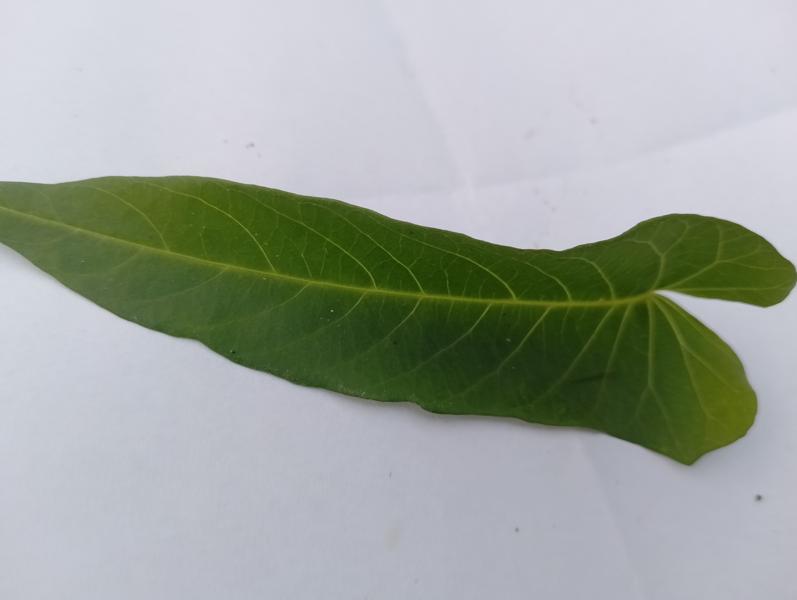
Weed species: Ipomoea aquatic